Meseleroi

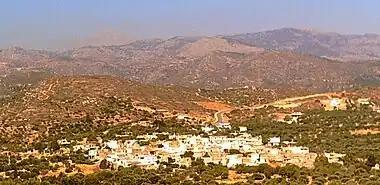

Meseleroi is a village in the east of the Greek island of Crete, in the regional unit of Lasithi. It is located 9 km north of Ierapetra, and lies within its administrative limits. The village is 360 meters above sea level.